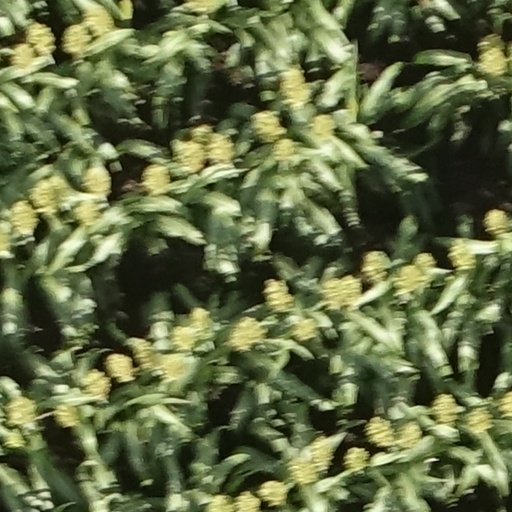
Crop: sorghum